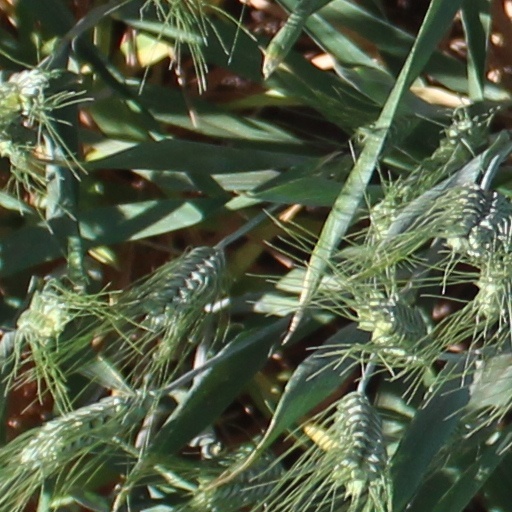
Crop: wheat